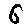
Label: 6